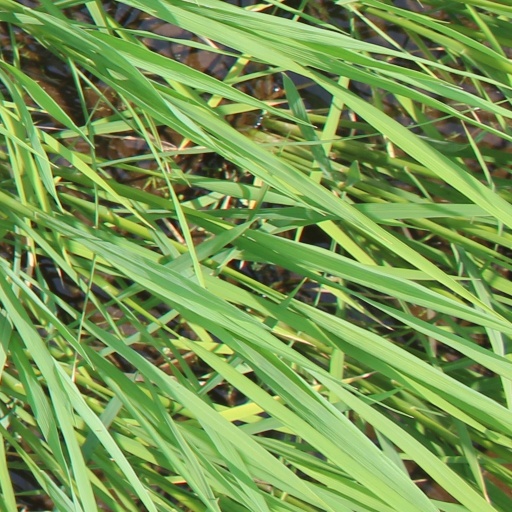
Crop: rice